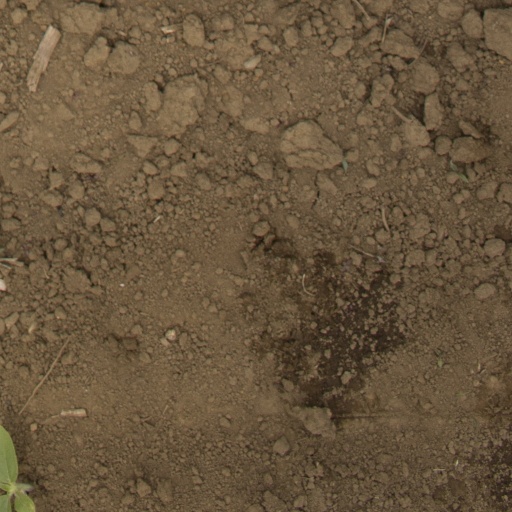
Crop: Jerusalem artichoke